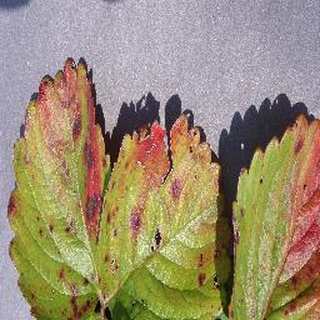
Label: strawberry_leaf_scorch